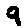
Label: 9